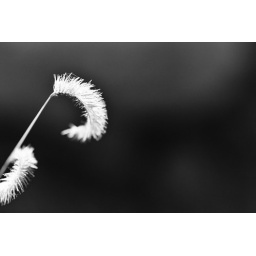
The flowering part of a natural forest plant sways in the autumn flagstaff wind while it distributes its seeds.